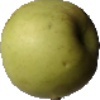
Label: Apple Golden 3